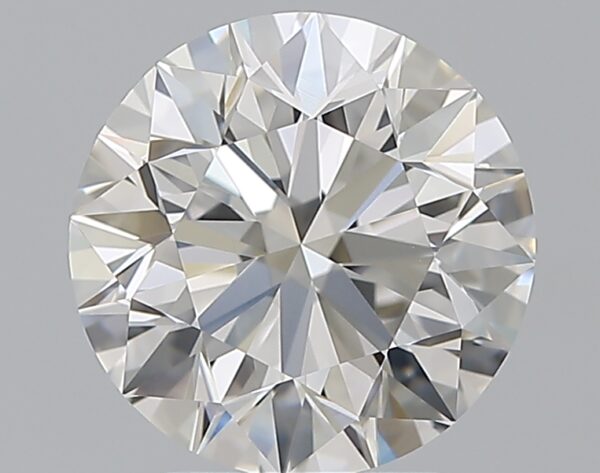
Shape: round
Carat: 2.9
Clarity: FL
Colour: D
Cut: EX
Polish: EX
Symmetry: EX
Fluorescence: ST
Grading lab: GIA
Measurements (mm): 8.98 x 9.04 x 5.71